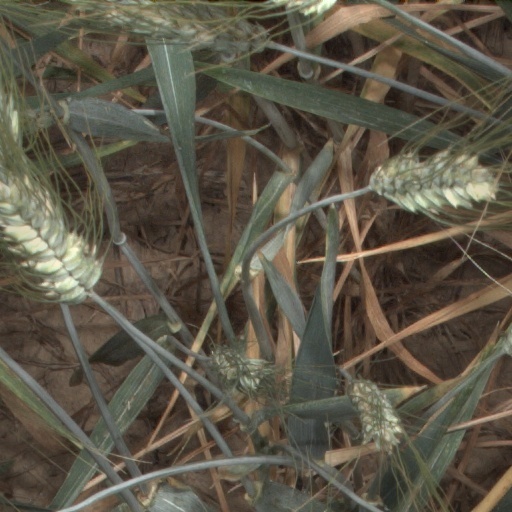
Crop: wheat